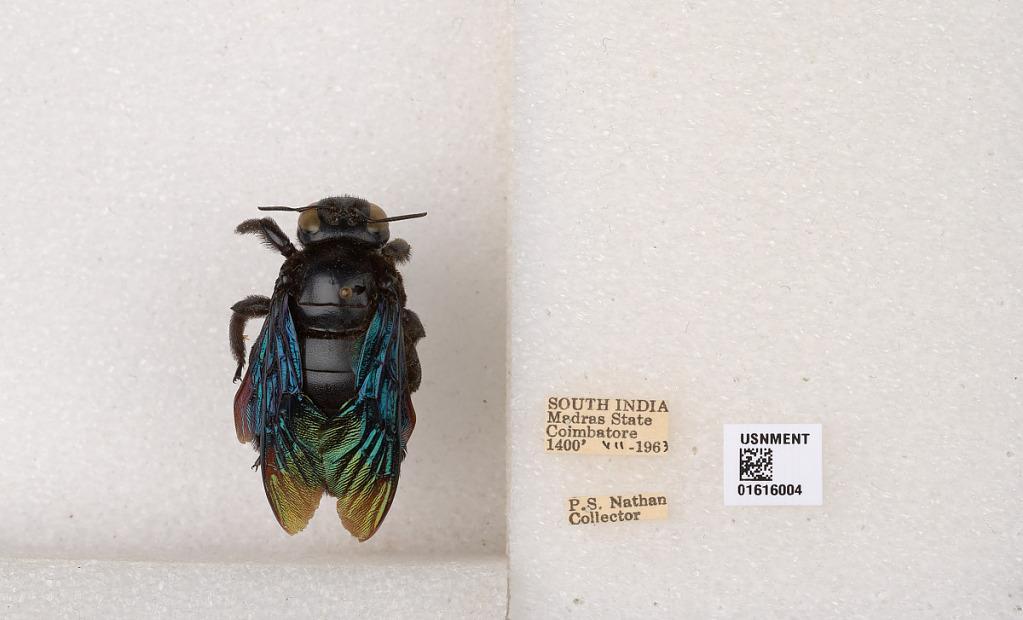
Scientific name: Xylocopa (Mesotrichia) tenuiscapa Westwood
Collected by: P. Nathan
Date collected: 1963-7-1
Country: India
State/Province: Tamil Nadu
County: Coimbatore
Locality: Coimbatore